Catalina 309

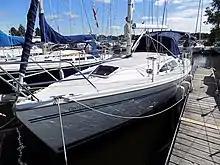
Catalina 309

The Catalina 309 is a small recreational keelboat, built predominantly of fiberglass. It has a fractional sloop rig, an internally-mounted spade-type rudder and a fixed fin keel. It displaces and carries of ballast.